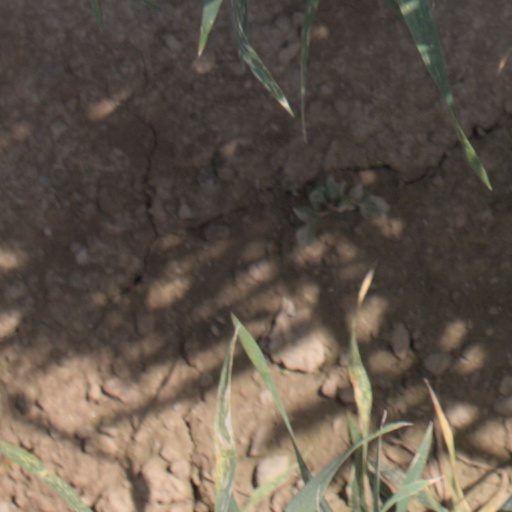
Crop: wheat